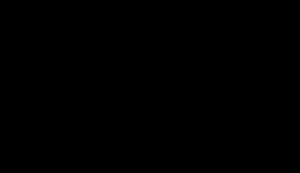
Les phénylpropanoïdes sont une classe de composés organiques, dérivés de plantes, biosynthétisés à partir d'un acide aminé, la phénylalanine. Ils ont une grande variété de fonctions, comme la défense contre les herbivores, les attaques microbiennes et les autres agresseurs potentiels. Ils sont aussi composants des parois des cellules, servent de protection contre les ultraviolets, de pigments et de molécules de signal.